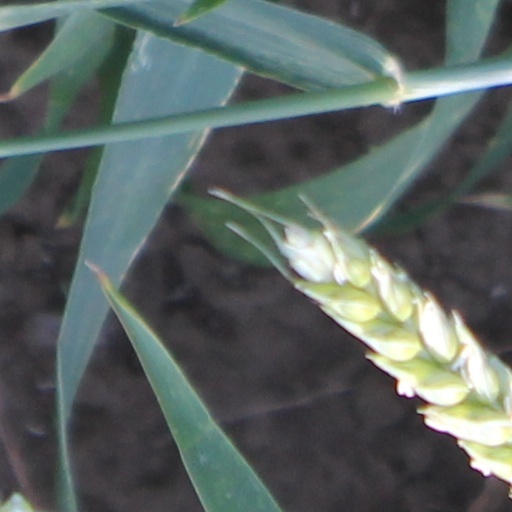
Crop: wheat